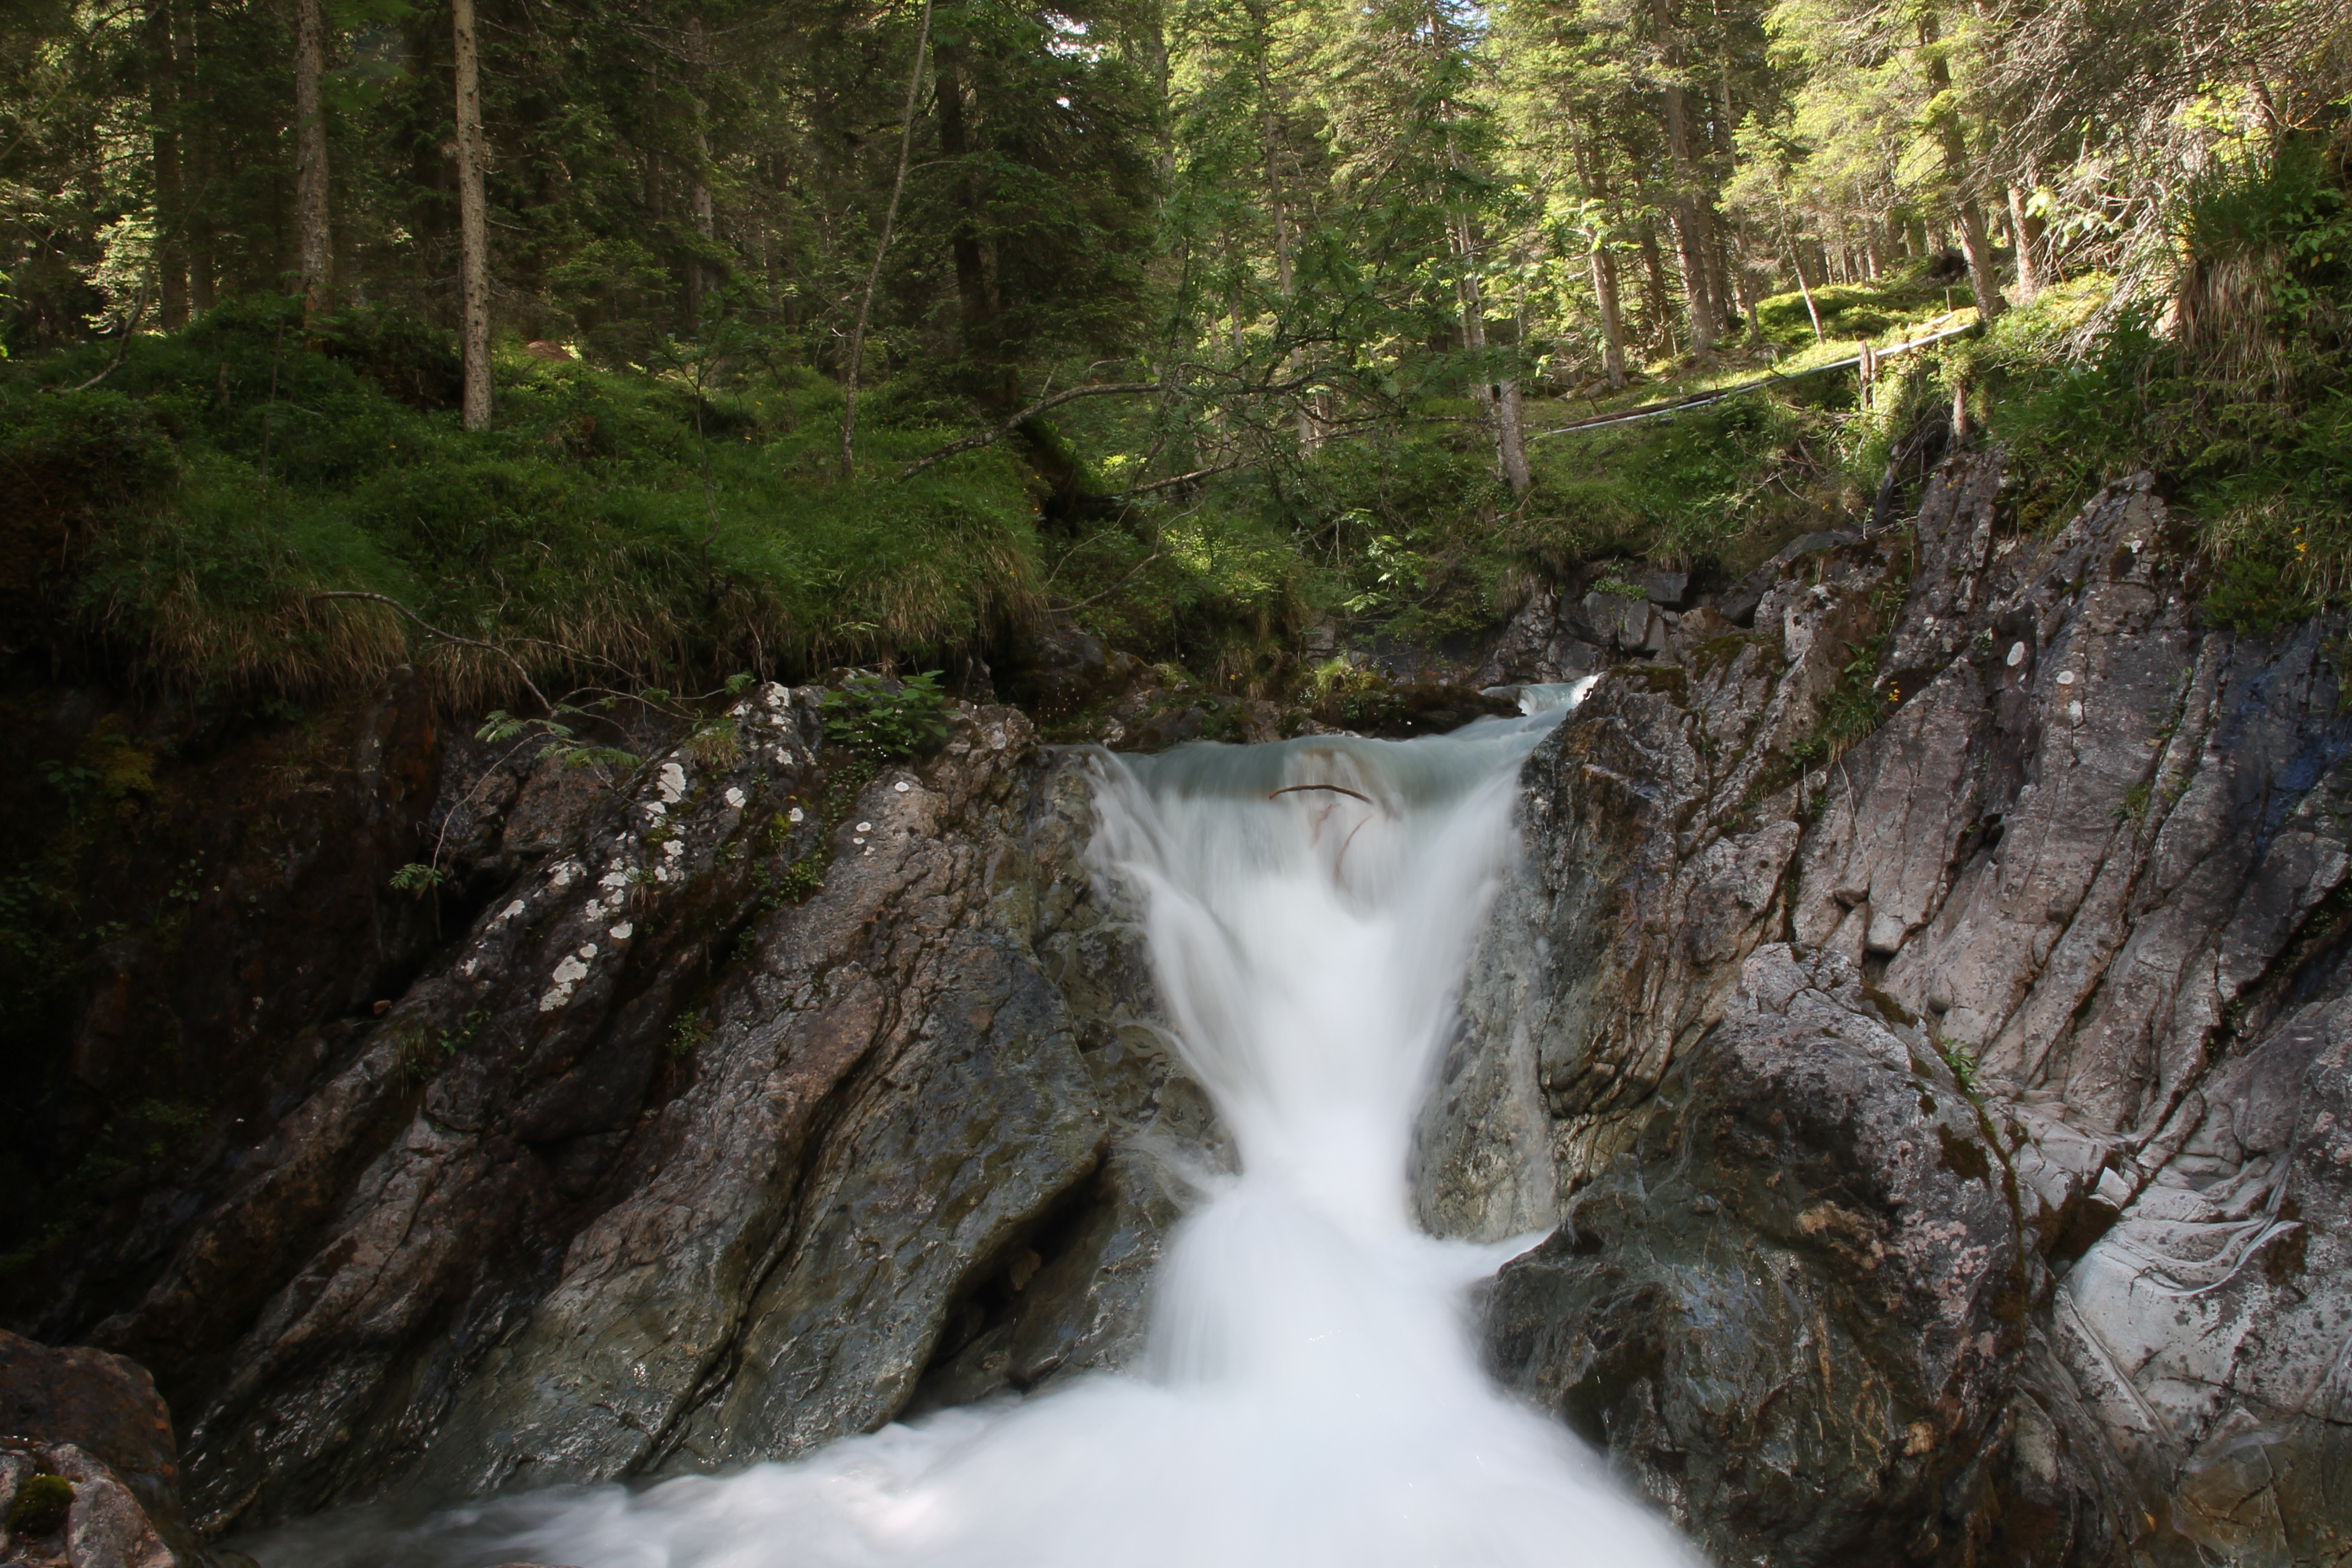
water, nature, forest, waterfall, creek, wilderness, trail, river, stream, autumn, rapid, body of water, mountains, rainforest, ravine, wasserfall, woodland, bach, water feature, watercourse, mountain stream, state park